Question: Please indicate a possible affordance area of the motorcycle that can be used for sitting on
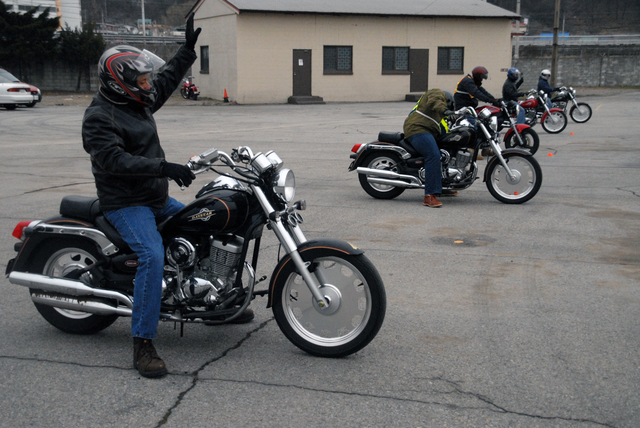
Answer: [58, 194, 183, 219]